United States chemical weapons program

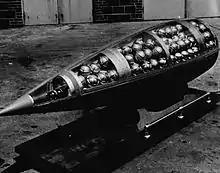
Honest John missile warhead cutaway, showing M134 Sarin bomblets (photo c. 1960)

After the war, the Allies recovered German artillery shells containing three new nerve agents developed by the Germans (Tabun, Sarin, and Soman), prompting further research into nerve agents by all of the former Allies. Thousands of American soldiers were exposed to chemical warfare agents during Cold War testing programs (see Edgewood Arsenal human experiments), as well as in accidents. In 1968, one such accident killed approximately 6,400 sheep when an agent drifted out of Dugway Proving Ground during a test.